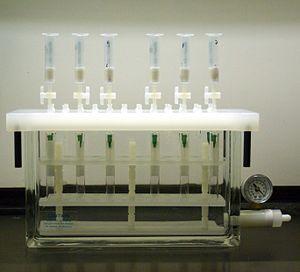
L'extraction en phase solide ou extraction solide-liquide est une méthode de préparation de l'échantillon au cours de laquelle des composés en solution ou en suspension dans une phase liquide sont séparés des autres éléments du mélange par adsorption sélective sur une phase solide en fonction de leurs propriétés physico-chimiques. Ce procédé utilise une phase stationnaire composé d'un adsorbant ou d'un polymère à empreinte moléculaire. Cette méthode est utilisée en chimie analytique pour concentrer et purifier des molécules d’intérêts contenues dans un échantillon avant analyse. Elle permet aussi de conserver l'échantillon en limitant la dégradation des molécules d'intérêts et dans certains cas de changer le solvant dans lequel se trouvent les analytes. L'extraction en phase solide peut être utilisée pour préparer de nombreux types d'échantillons avant analyse tels que l'urine, le sang, des boissons...